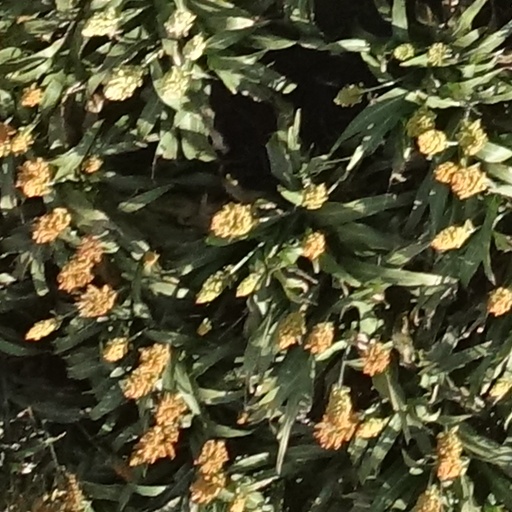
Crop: sorghum